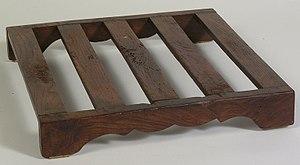
Claie de cinq traverses et deux montants, ces derniers formant deux pieds reliés par une forme en arabesque. Sous chacun des quatre pieds est collé un morceau de feutre.
Un ou une bilig est une plaque épaisse circulaire en fonte d'une quarantaine de centimètres de diamètre, utilisée en cuisine bretonne pour faire cuire les crêpes. Elle s'utilise avec un râteau et une spatule.